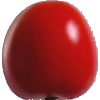
Label: Tomato 4